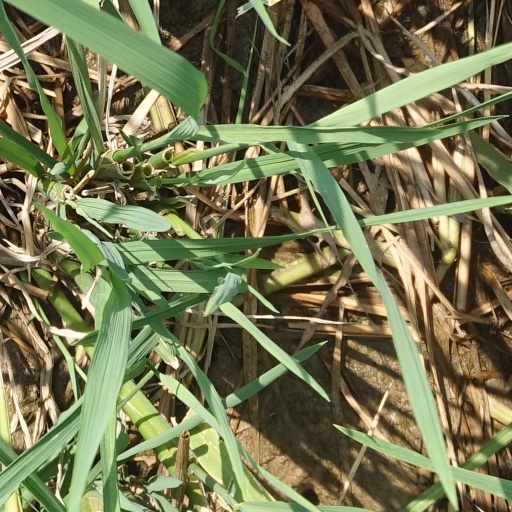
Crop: rice